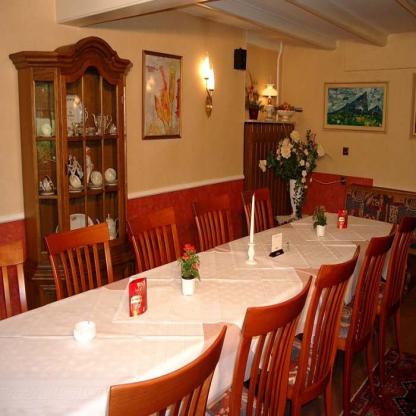
Scene: Indoor